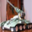
Label: tank